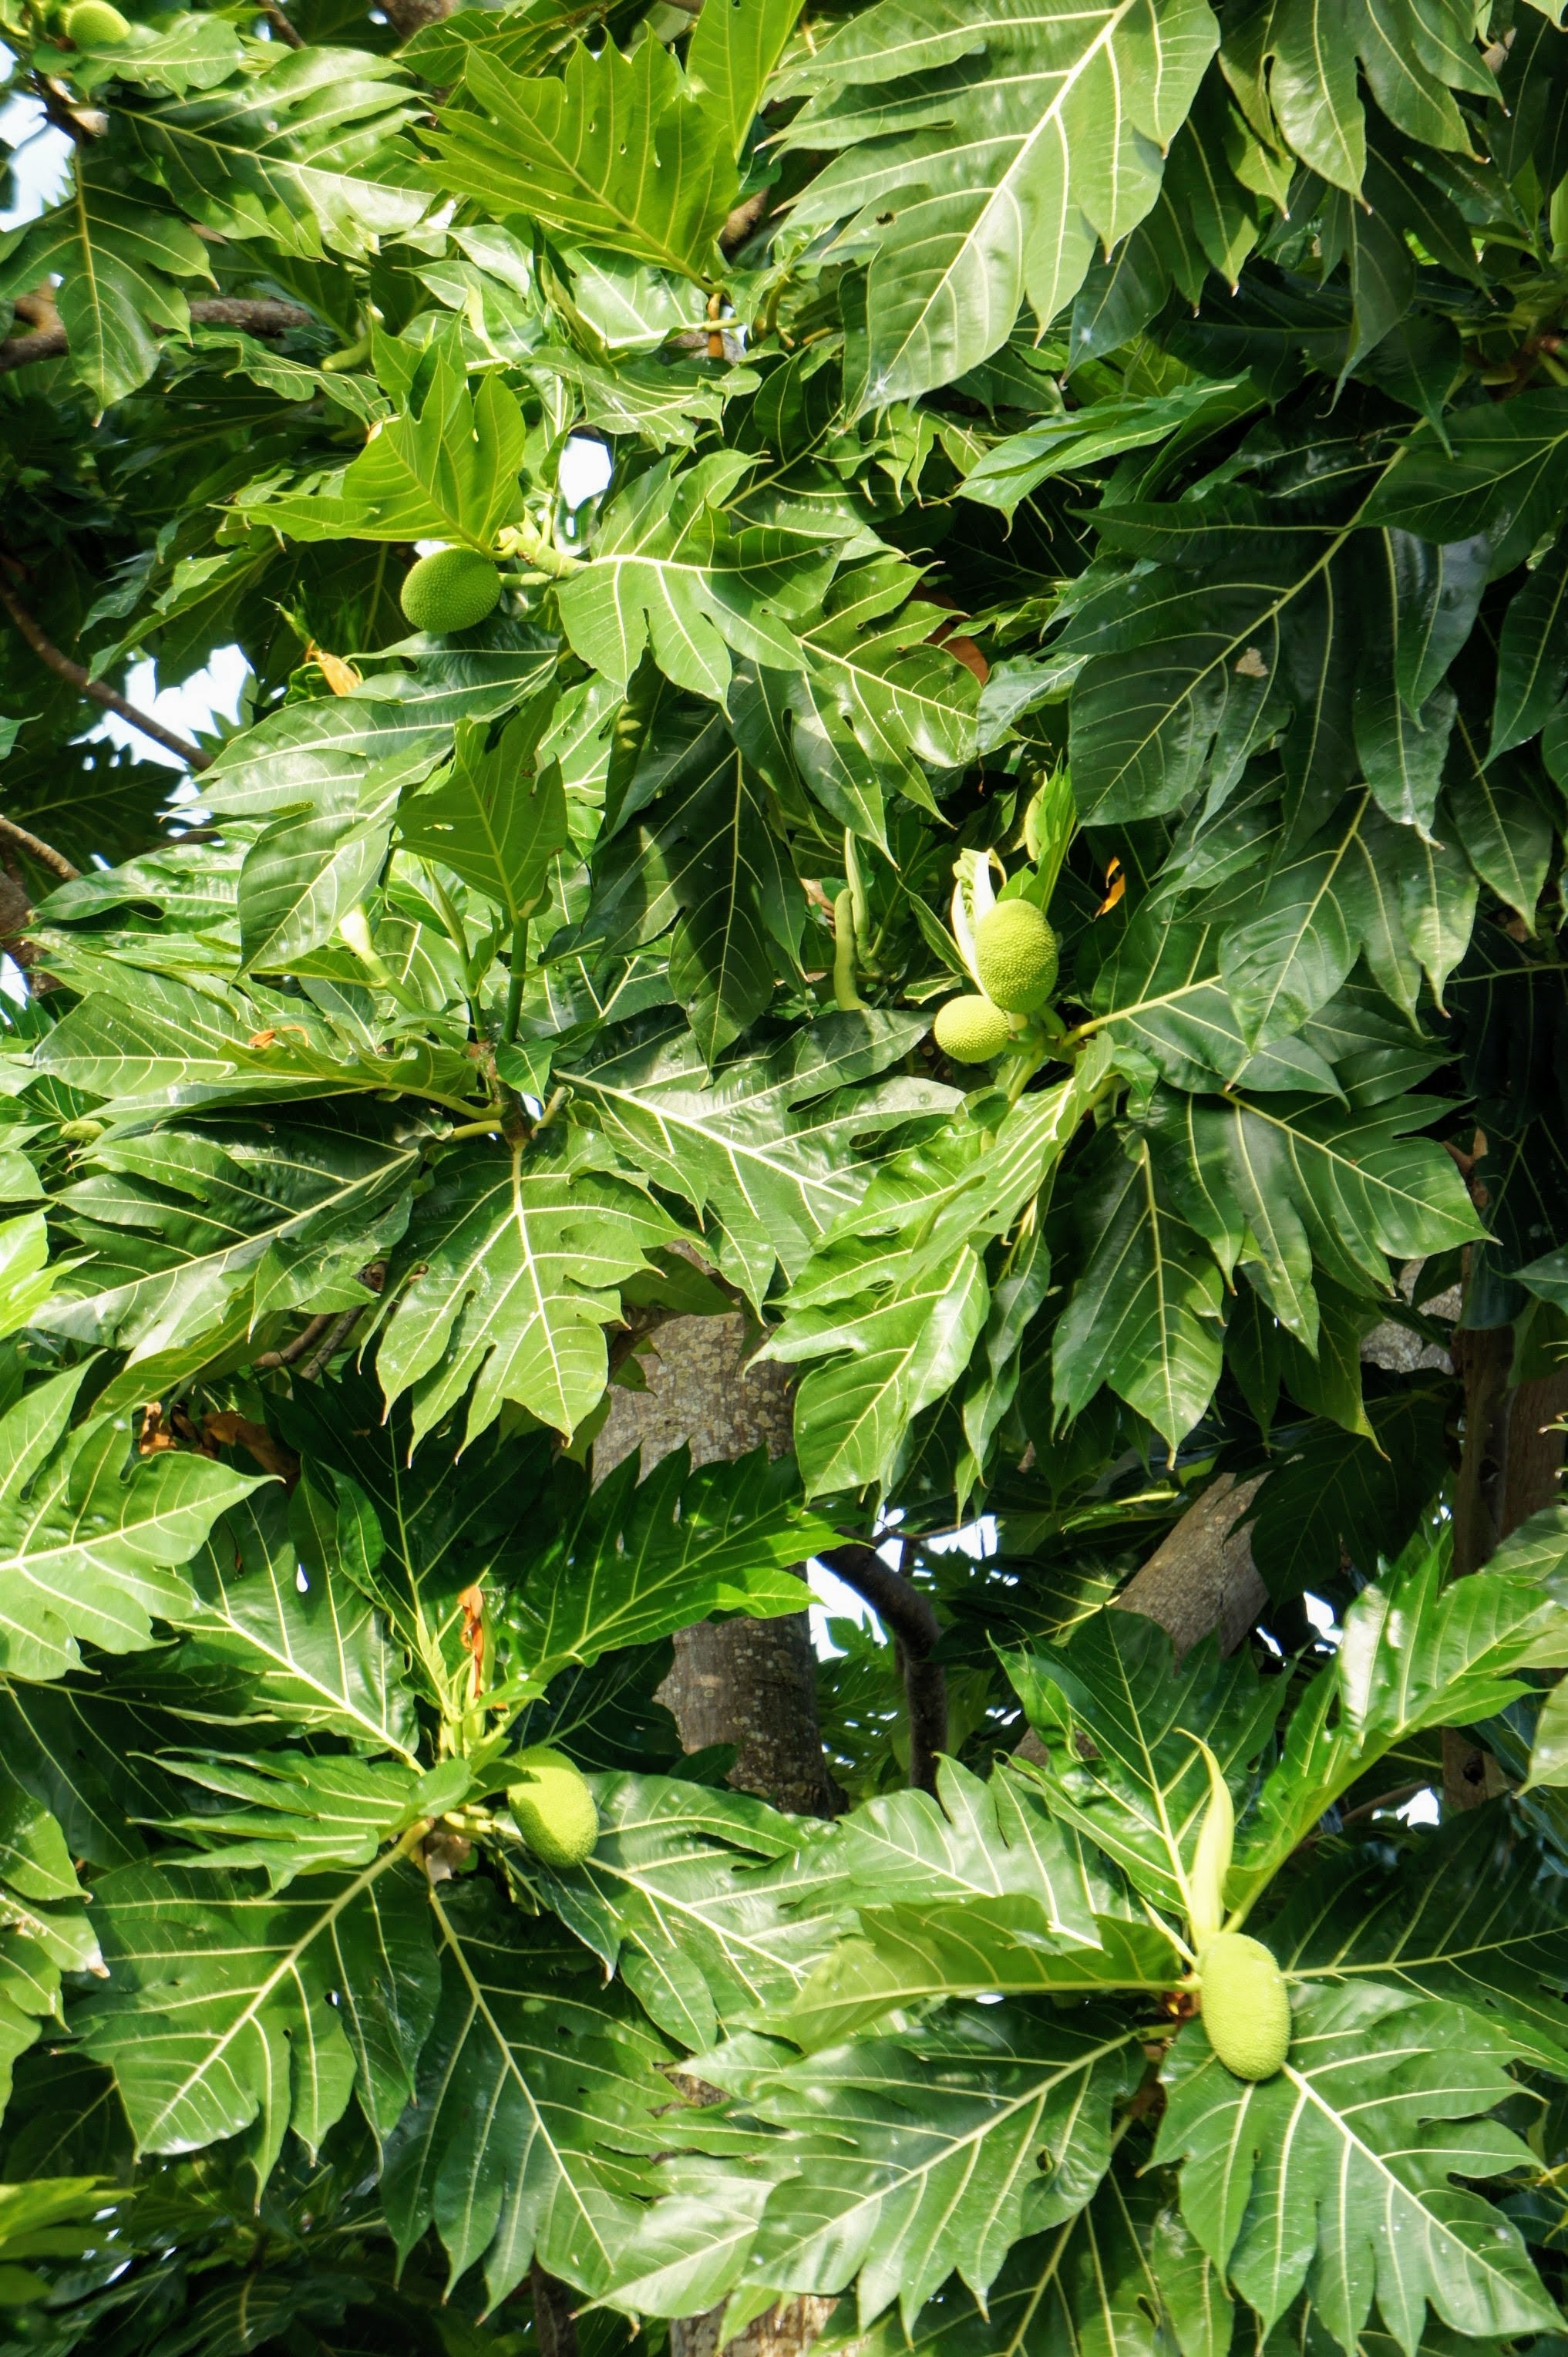
tree, branch, plant, fruit, leaf, flower, food, green, jungle, produce, botany, garden, maple tree, shrub, rainforest, fruits, deciduous, exotic, papaya, flowering plant, unripe papaya, papaya tree, woody plant, land plant